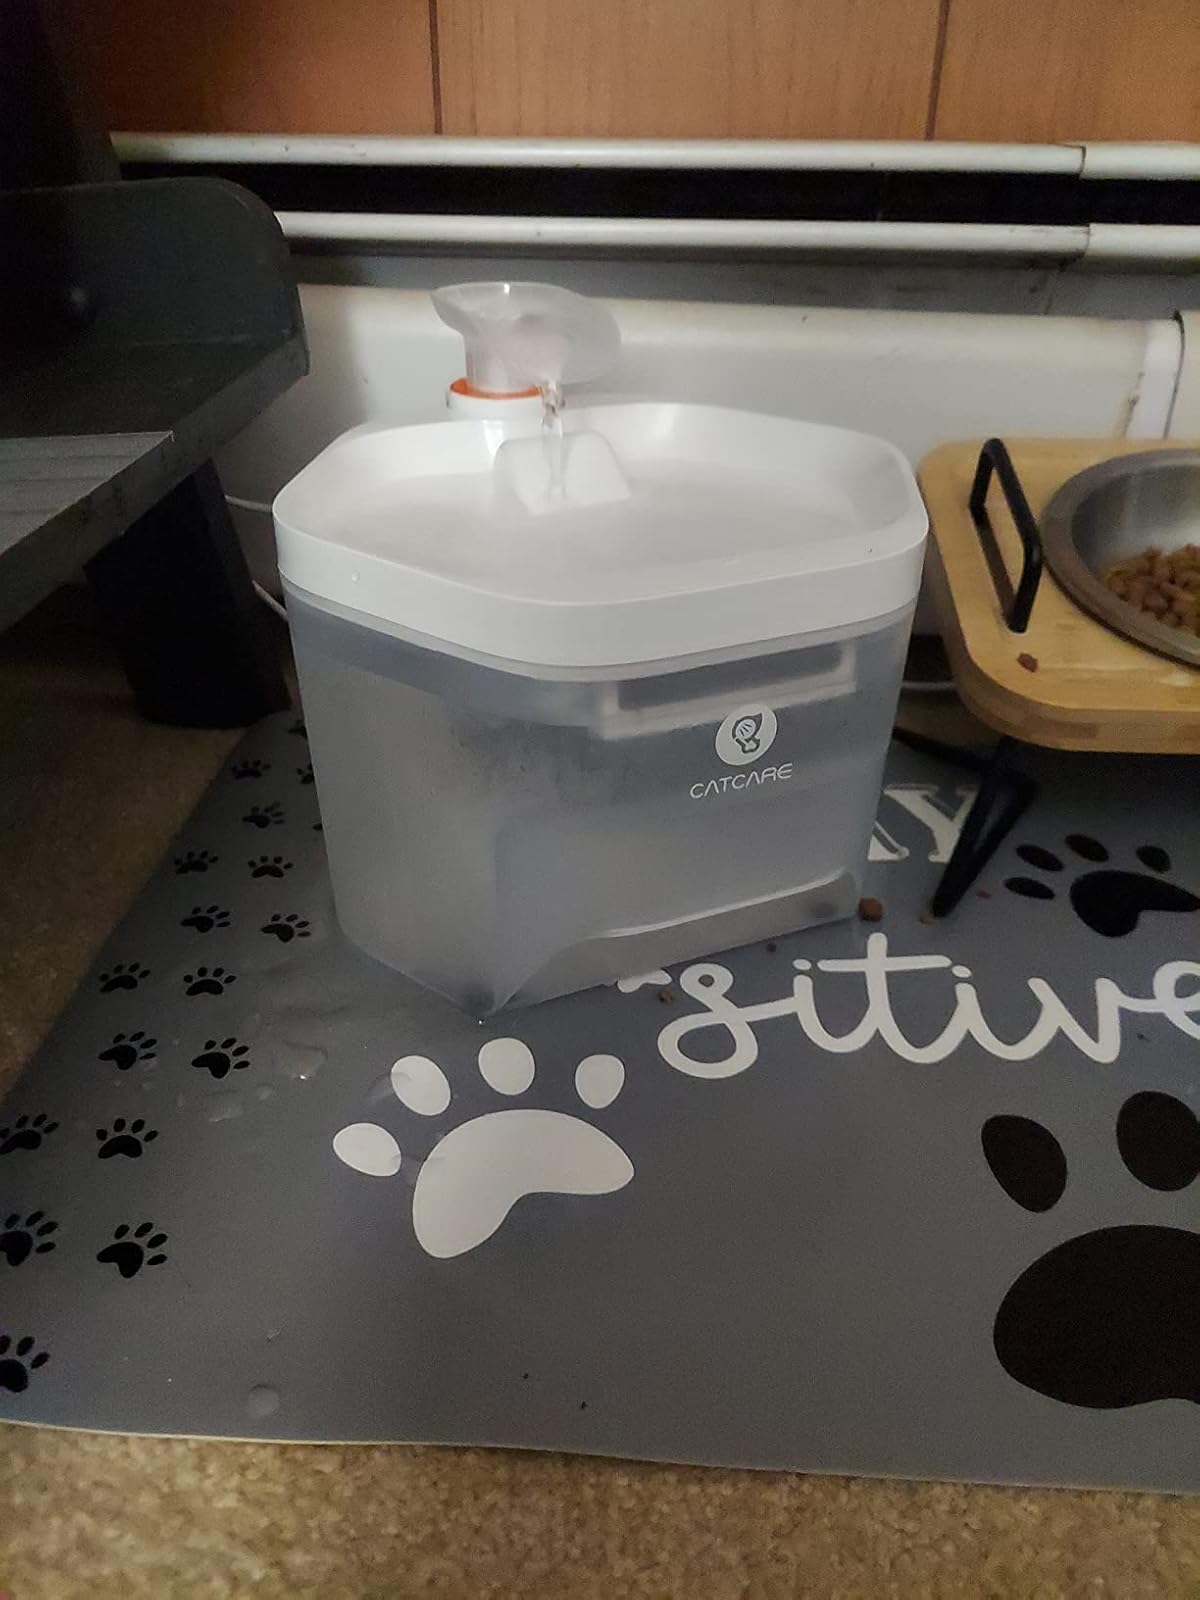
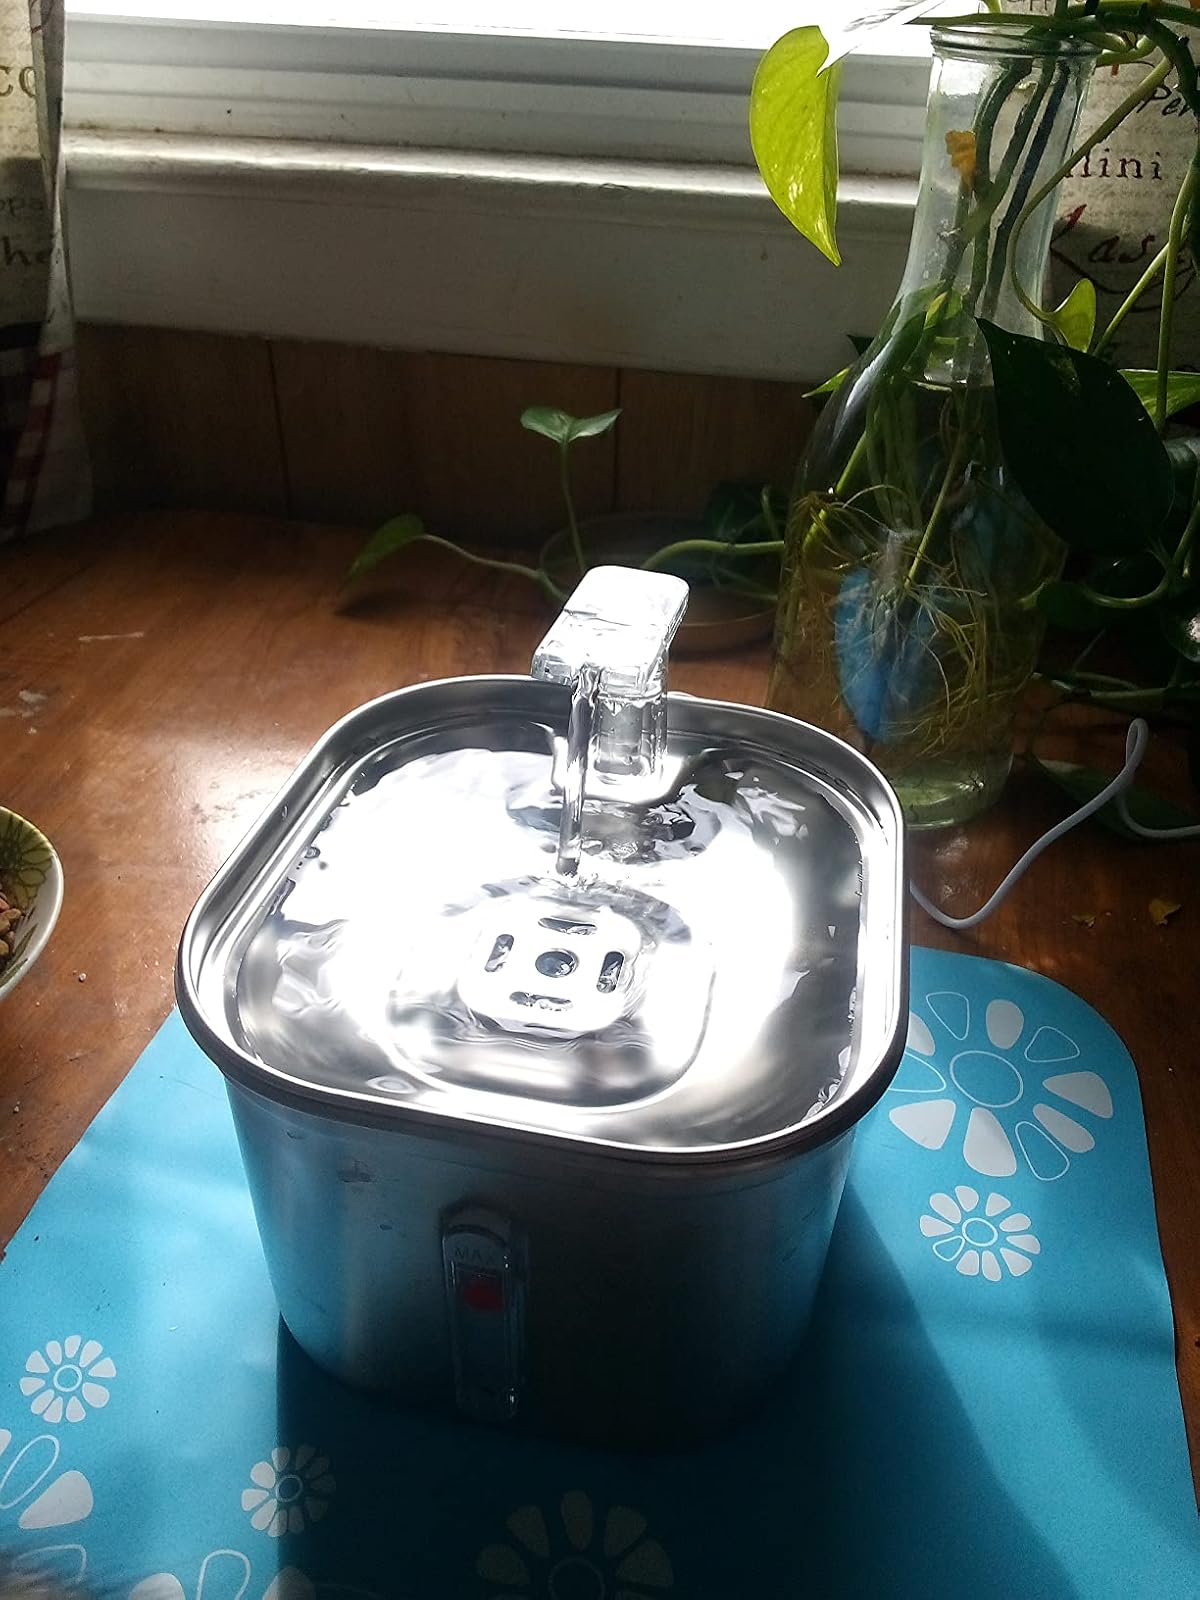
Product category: items_bowl
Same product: no